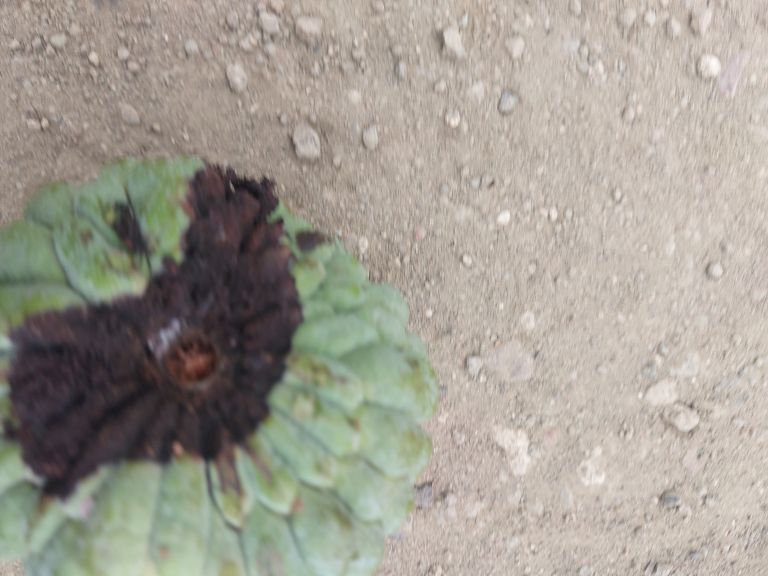
Disease label: Diplodia Rot